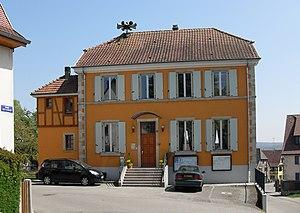
La mairie de Hochstatt
Hochstatt est une commune française située dans la banlieue sud de Mulhouse. Elle fait partie du département du Haut-Rhin, en région Grand Est.